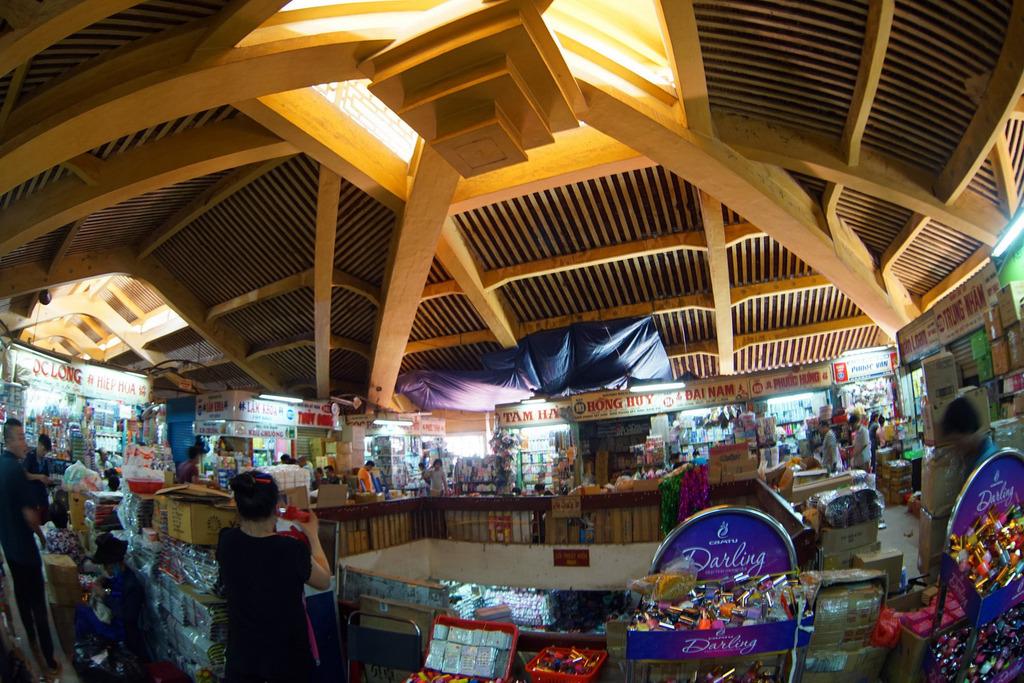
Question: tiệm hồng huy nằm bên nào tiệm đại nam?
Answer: nằm bên trái tiệm đại nam